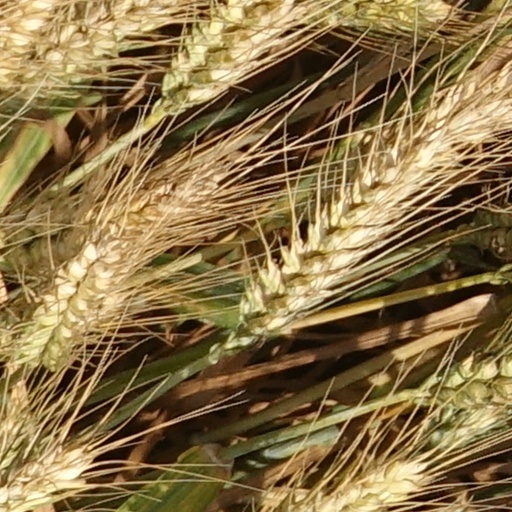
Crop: wheat